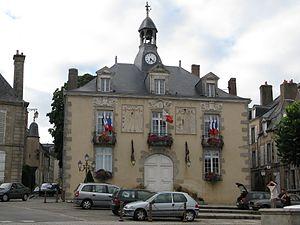
L'ancienne mairie de la ville de Mayenne, qui abrite aujourd'hui le Pays de Haute Mayenne.